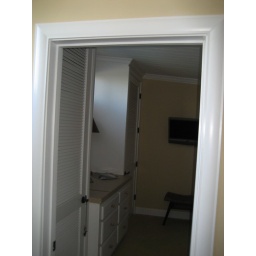
through bedroom door to custom casework in bedroom